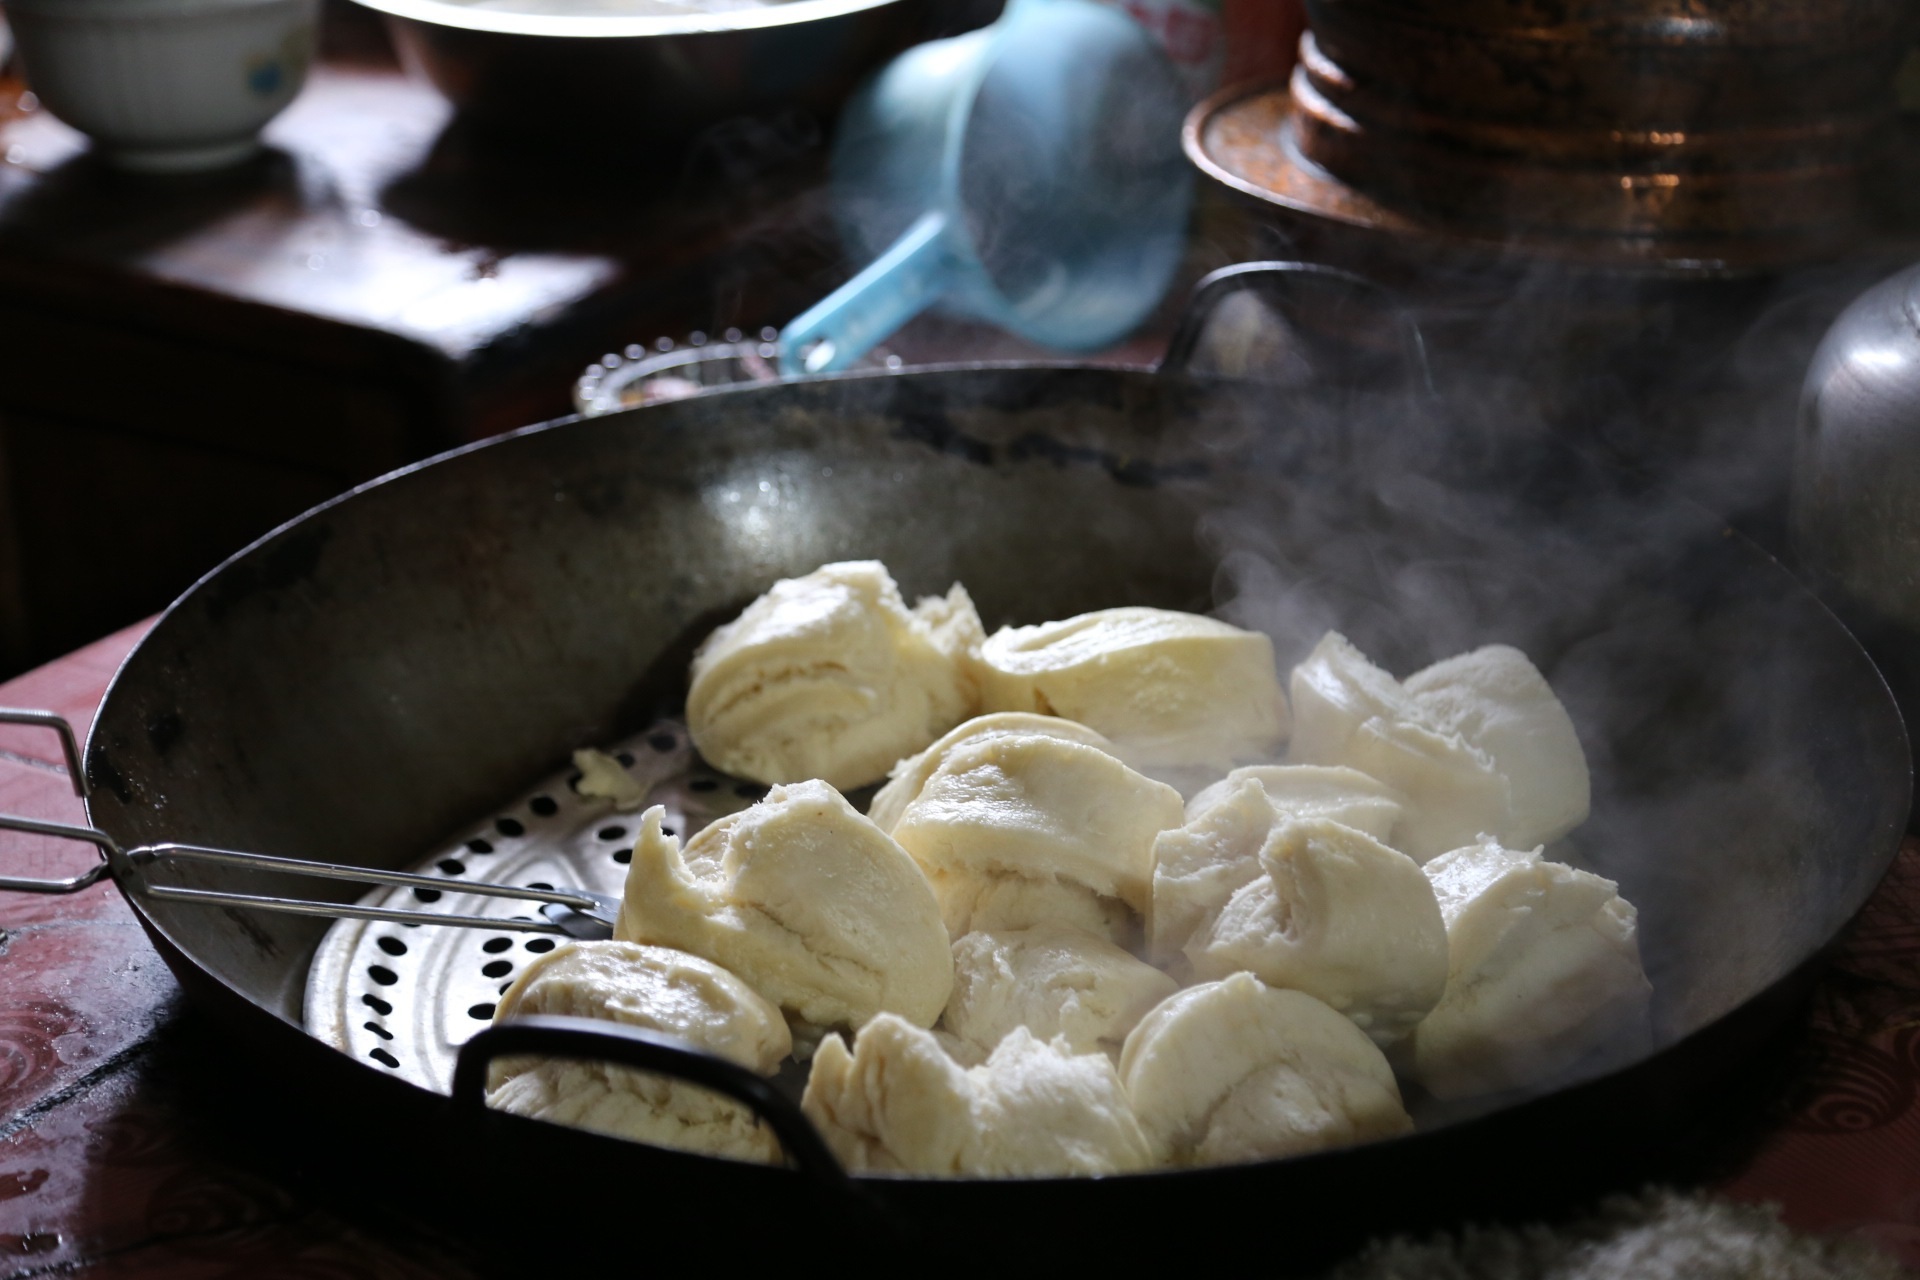
dish, meal, food, produce, breakfast, baking, cuisine, tibet, steamed bread, western sichuan, gravy